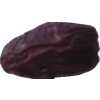
Label: dates